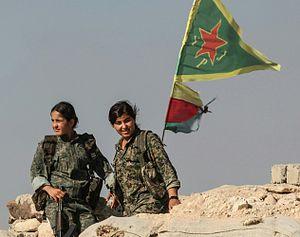
Les Unités de protection de la femme ou Unités de défense de la femme est une organisation militaire kurde composée exclusivement de femmes.
Les Unités de protection du peuple forment la branche armée du Parti de l'union démocratique syrien. Elles sont formées en 2011 lors de la guerre civile syrienne.